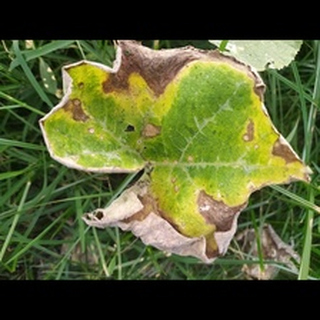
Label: pumpkin_downy_mildew